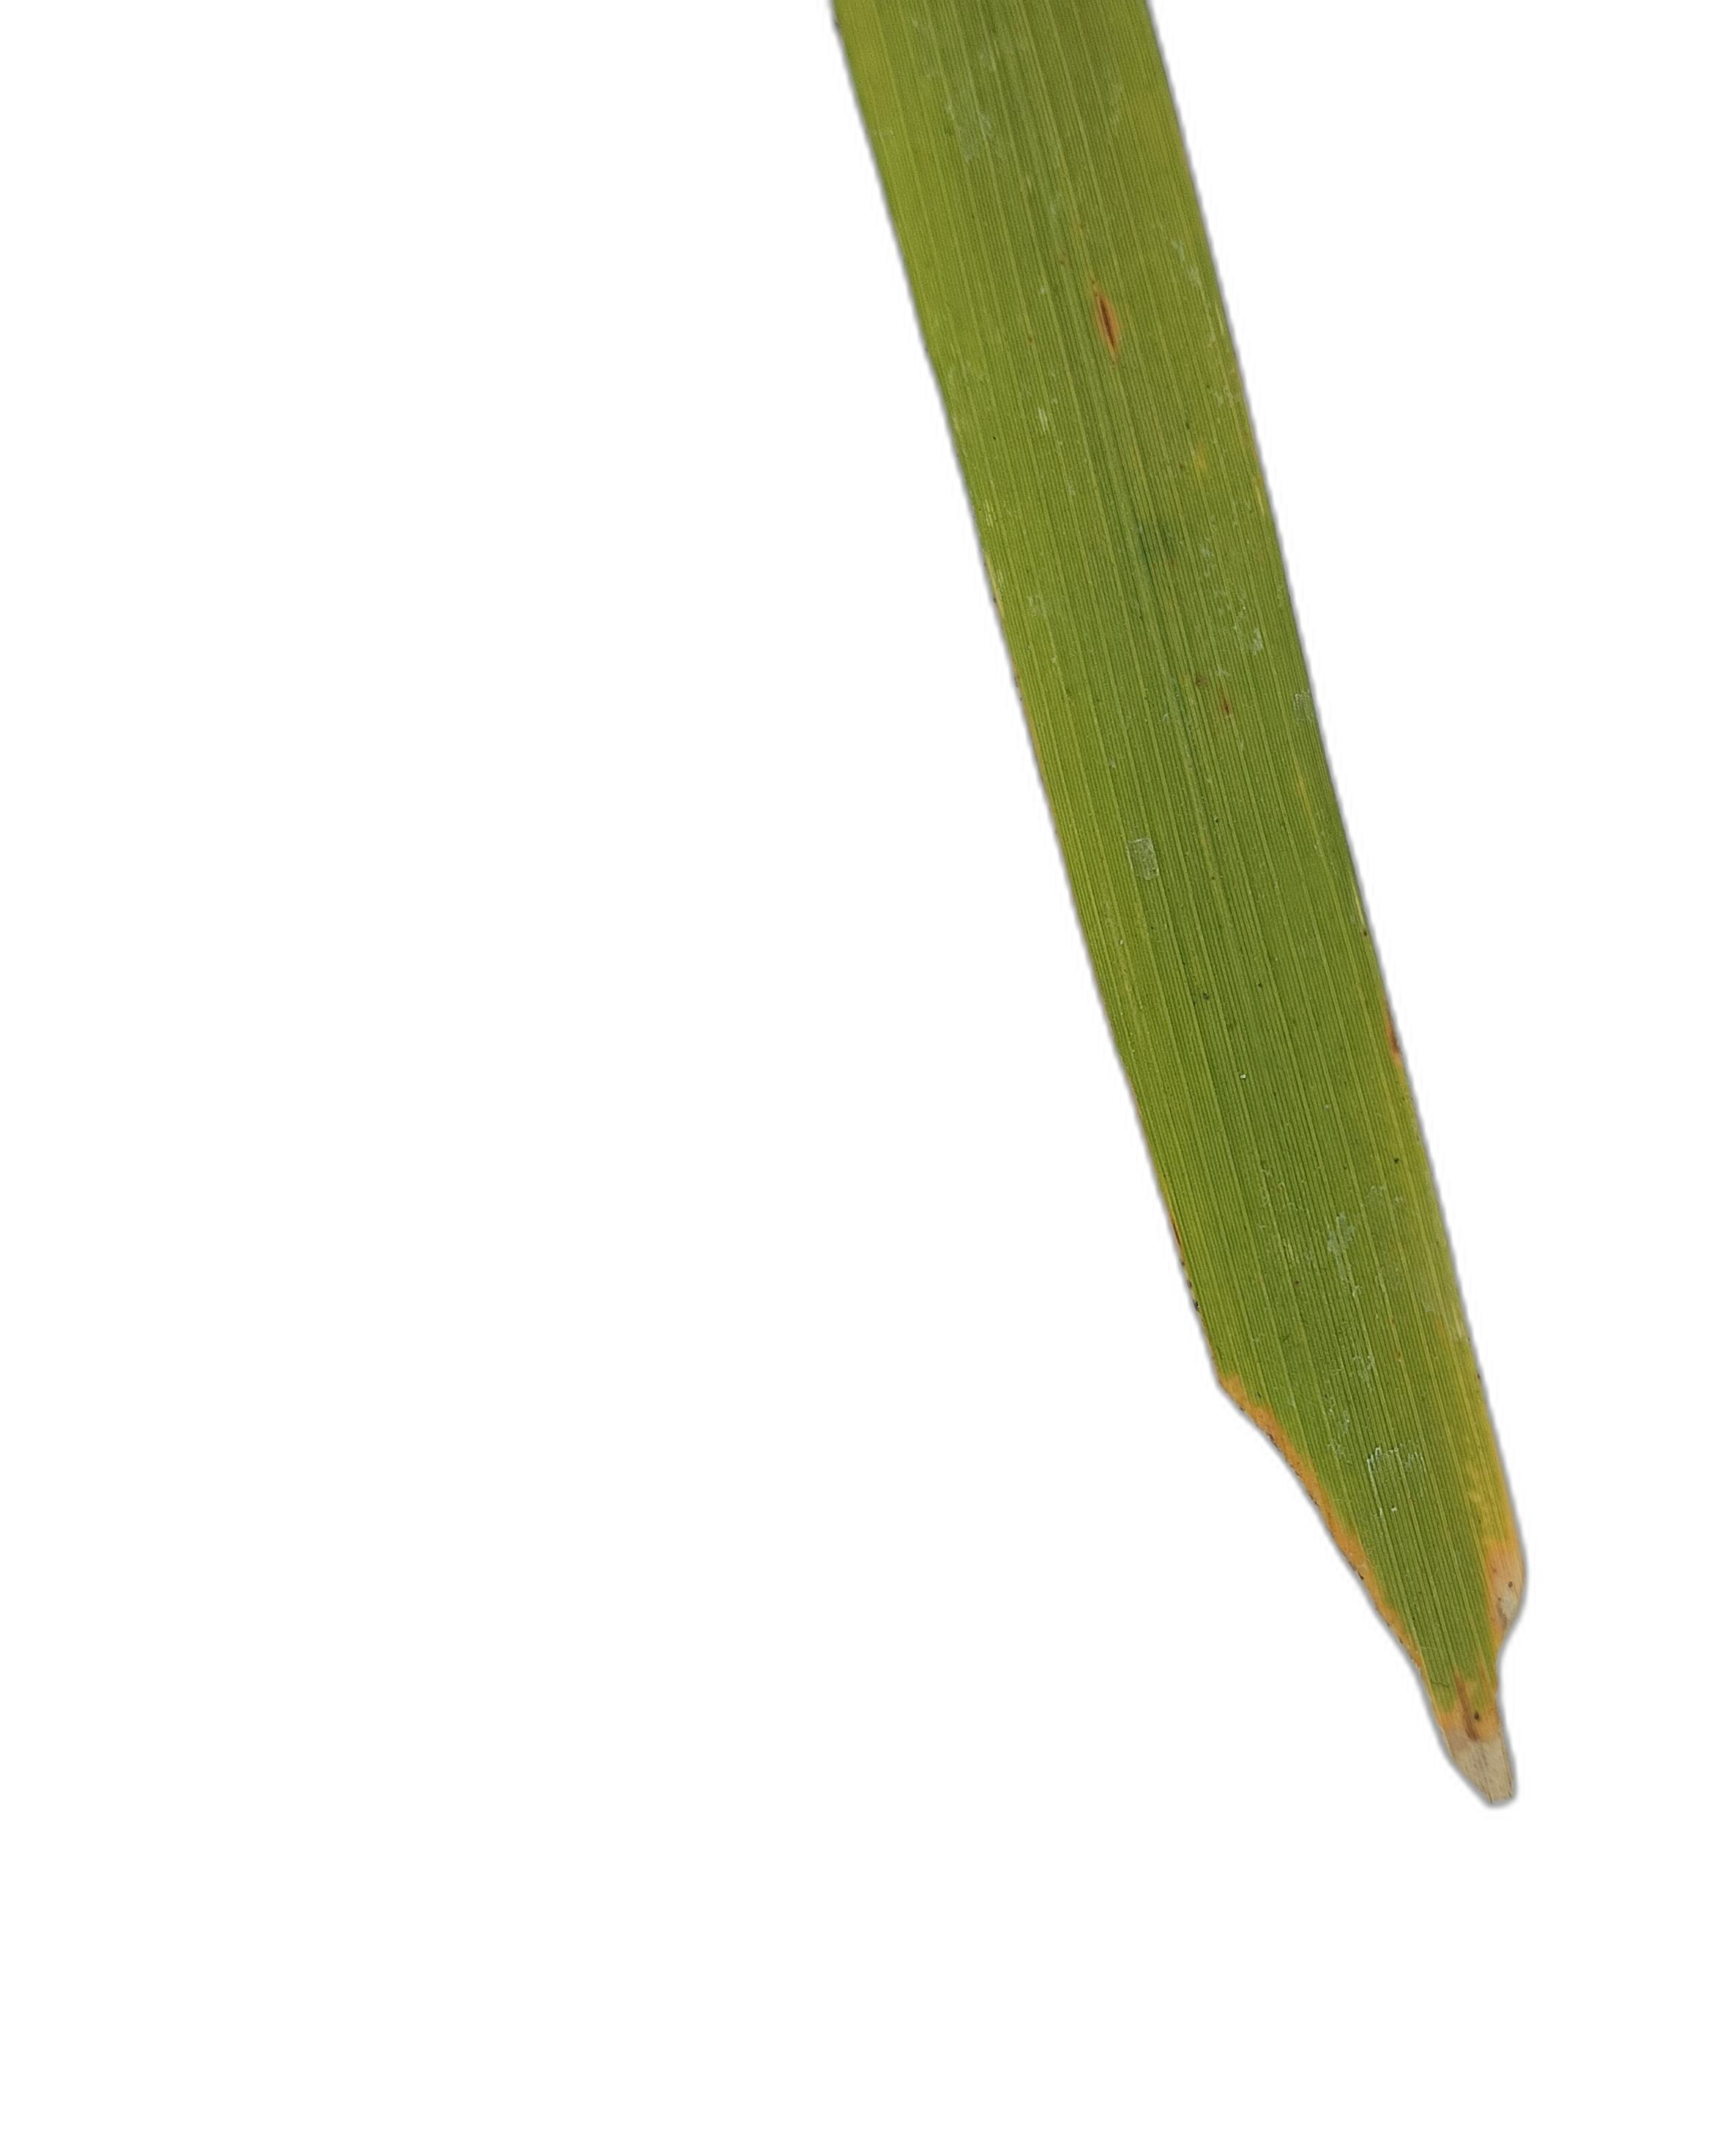
Label: Insect